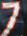
Number: 7